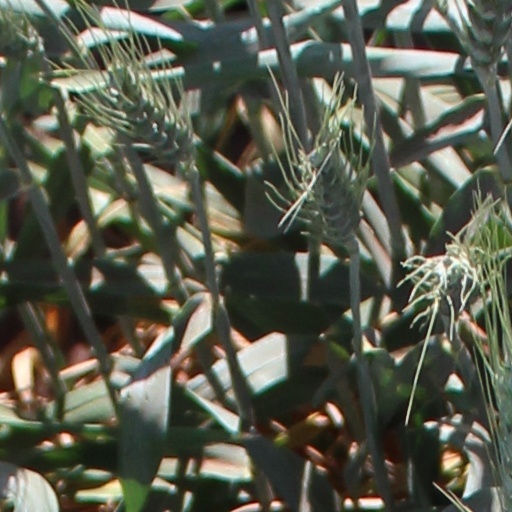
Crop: wheat